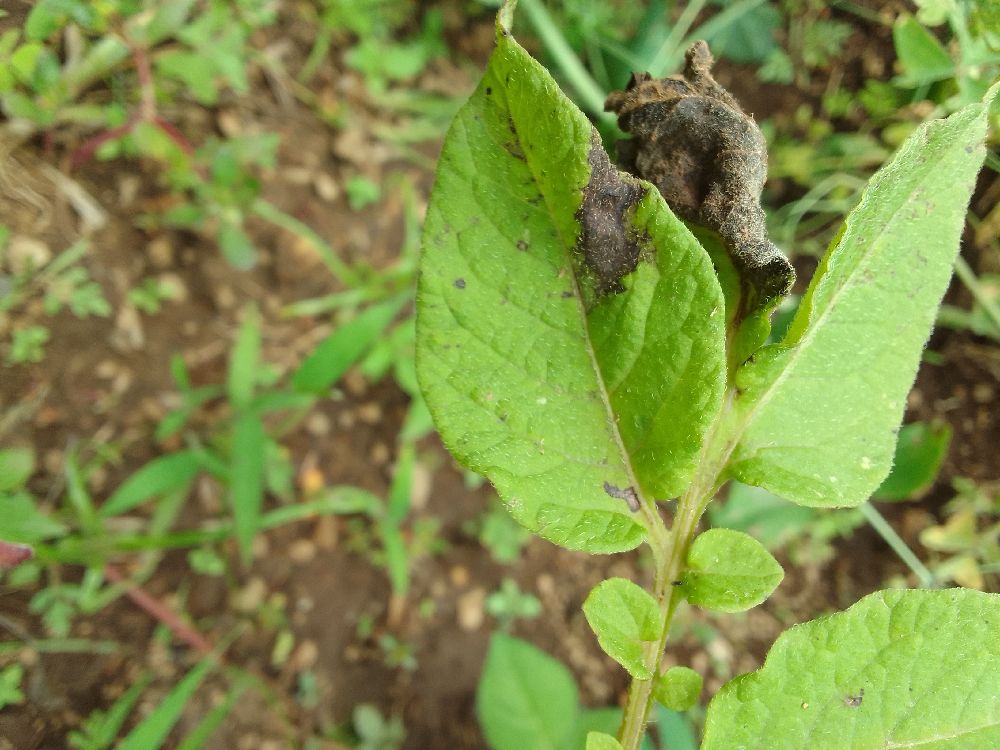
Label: Late blight